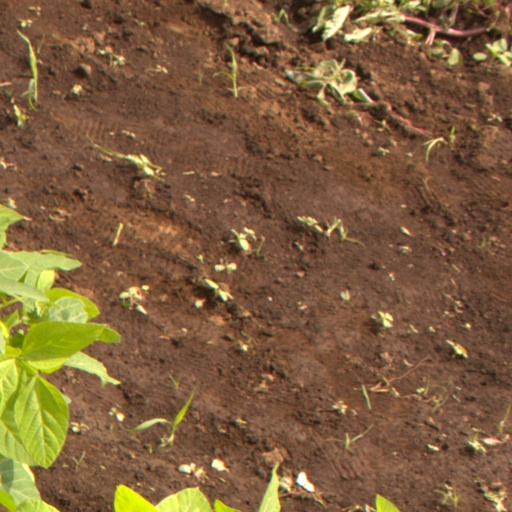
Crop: soybean